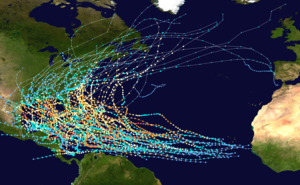
Ceci est une liste des noms retirés d’ouragans tel que décidé par l’Organisation météorologique mondiale lors de la rencontre annuelle du comité de surveillance des cyclones tropicaux. Cette réunion se tient en mars ou avril et les pays affectés par des tempêtes particulièrement intenses ayant causé de forts dommages peuvent proposer de retirer le nom de celles-ci des listes futures. Comme on utilise le nom d'ouragans dans l'Atlantique nord ainsi que dans le Pacifique Nord-est et centre, cette liste traite séparément ces deux régions.